Water key

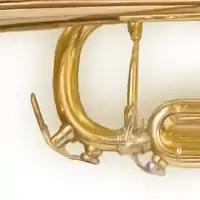
Water keys on a trumpet.

A water key is a valve or tap used to allow the drainage of accumulated fluid from wind instruments. It is otherwise known as a water valve or spit valve. They are most often located at a low bend, where gravity assists fluid collection. In valved instruments such as trumpets, cornets and flugelhorns they are placed under the lowest bend of the main tuning slide and on valve slides. In the trombone, it is on the lower side of the bend in the hand slide. Baritone saxophones have a water key attached below the top loop of the instrument.